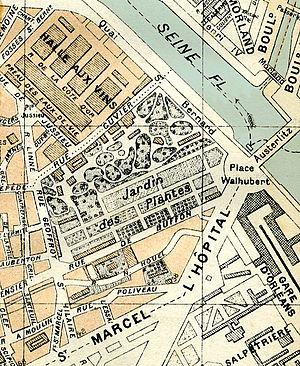
Le Muséum national d'Histoire naturelle de Paris en 1885, sur le plan de L. Guillemin
La rue Nicolas-Houël est une voie située dans le quartier du Jardin-des-Plantes dans le 5ᵉ arrondissement de Paris.
La halle aux vins de Paris est un ancien marché constitué de halles pour les marchands de vin, situé dans le 5ᵉ arrondissement de Paris. Construite au milieu du XVIIᵉ siècle sur le quai Saint-Bernard pour permettre son accès depuis la Seine, elle est reconstruite et considérablement agrandie au début du XIXᵉ siècle. L'ensemble est finalement détruit dans la seconde partie du XXᵉ siècle pour construire le campus de Jussieu.